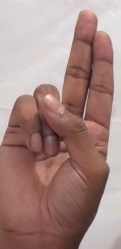
ASL sign: U